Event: Nepal Earthquake
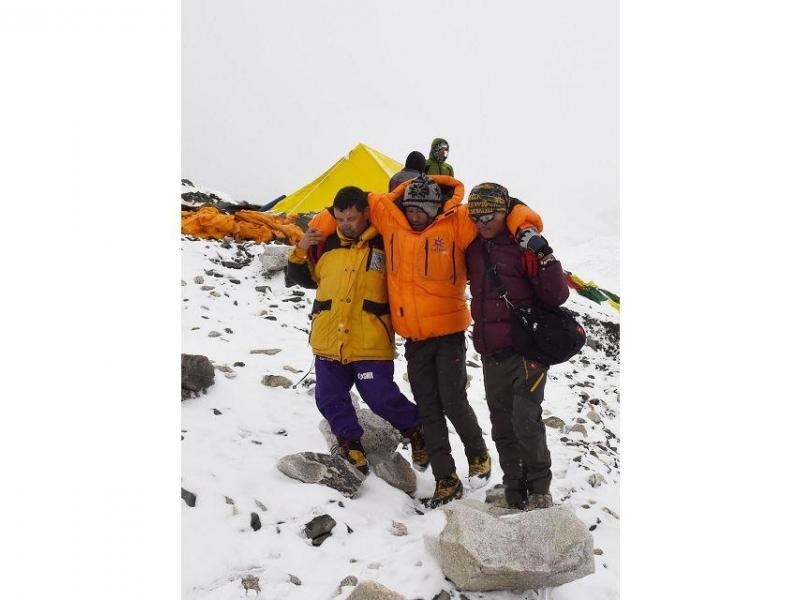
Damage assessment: damage